Roman Catholic Archdiocese of St. Louis

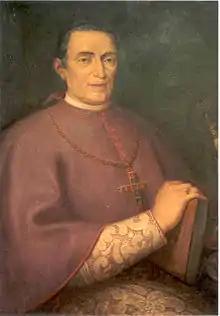
Bishop Rosati

On July 18, 1826, Pope Leo XII divided the Diocese of Louisiana and the Two Floridas. One of the new dioceses was the Diocese of St. Louis, which included Missouri along with vast areas of the American Midwest and Great Plains. Because of its size, the diocese was often referred to as the Rome of the West. Leo XII named Rosati as the first bishop of St. Louis.